Eastern Orthodox Church

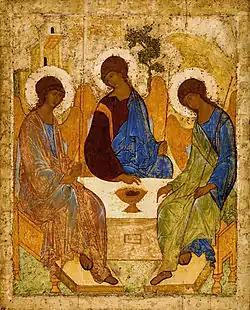
"The Trinity" by Russian icon painter Andrei Rublev, early 15th century

The Eastern Orthodox Church is a fellowship of autocephalous ("self-headed") churches, with the ecumenical patriarch of Constantinople recognised as having "primus inter pares" status. The patriarch of Constantinople has the honour of primacy, but his title is only "first among equals" and he has no real authority over churches other than the Constantinopolitan church. Rather, his role is limited to defined prerogatives interpreted by the ecumenical patriarch. At times, though, the office of the ecumenical patriarch has been accused of Constantinopolitan or Eastern papism.